Lancia Appia

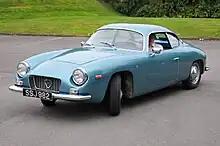
Late open headlight Appia GTE

In the Spring 1959 chassis upgraded to third series specifications were phased in. From the autumn newly enacted Italian traffic laws prohibited headlights cover. GTEs for Italy and some export countries had open headlights, and modified bodywork setting them further forward. During 1960 the improved 60 PS engine was adopted. When the Appia Sport was introduced it did not supersede the GTE, but rather some of its features were carried over, such as new headlights and protruding in place of flush pushbutton door handles. The last GTEs were built on a specific 812.03 chassis; the very last example was completed in April 1962.